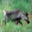
Label: deer